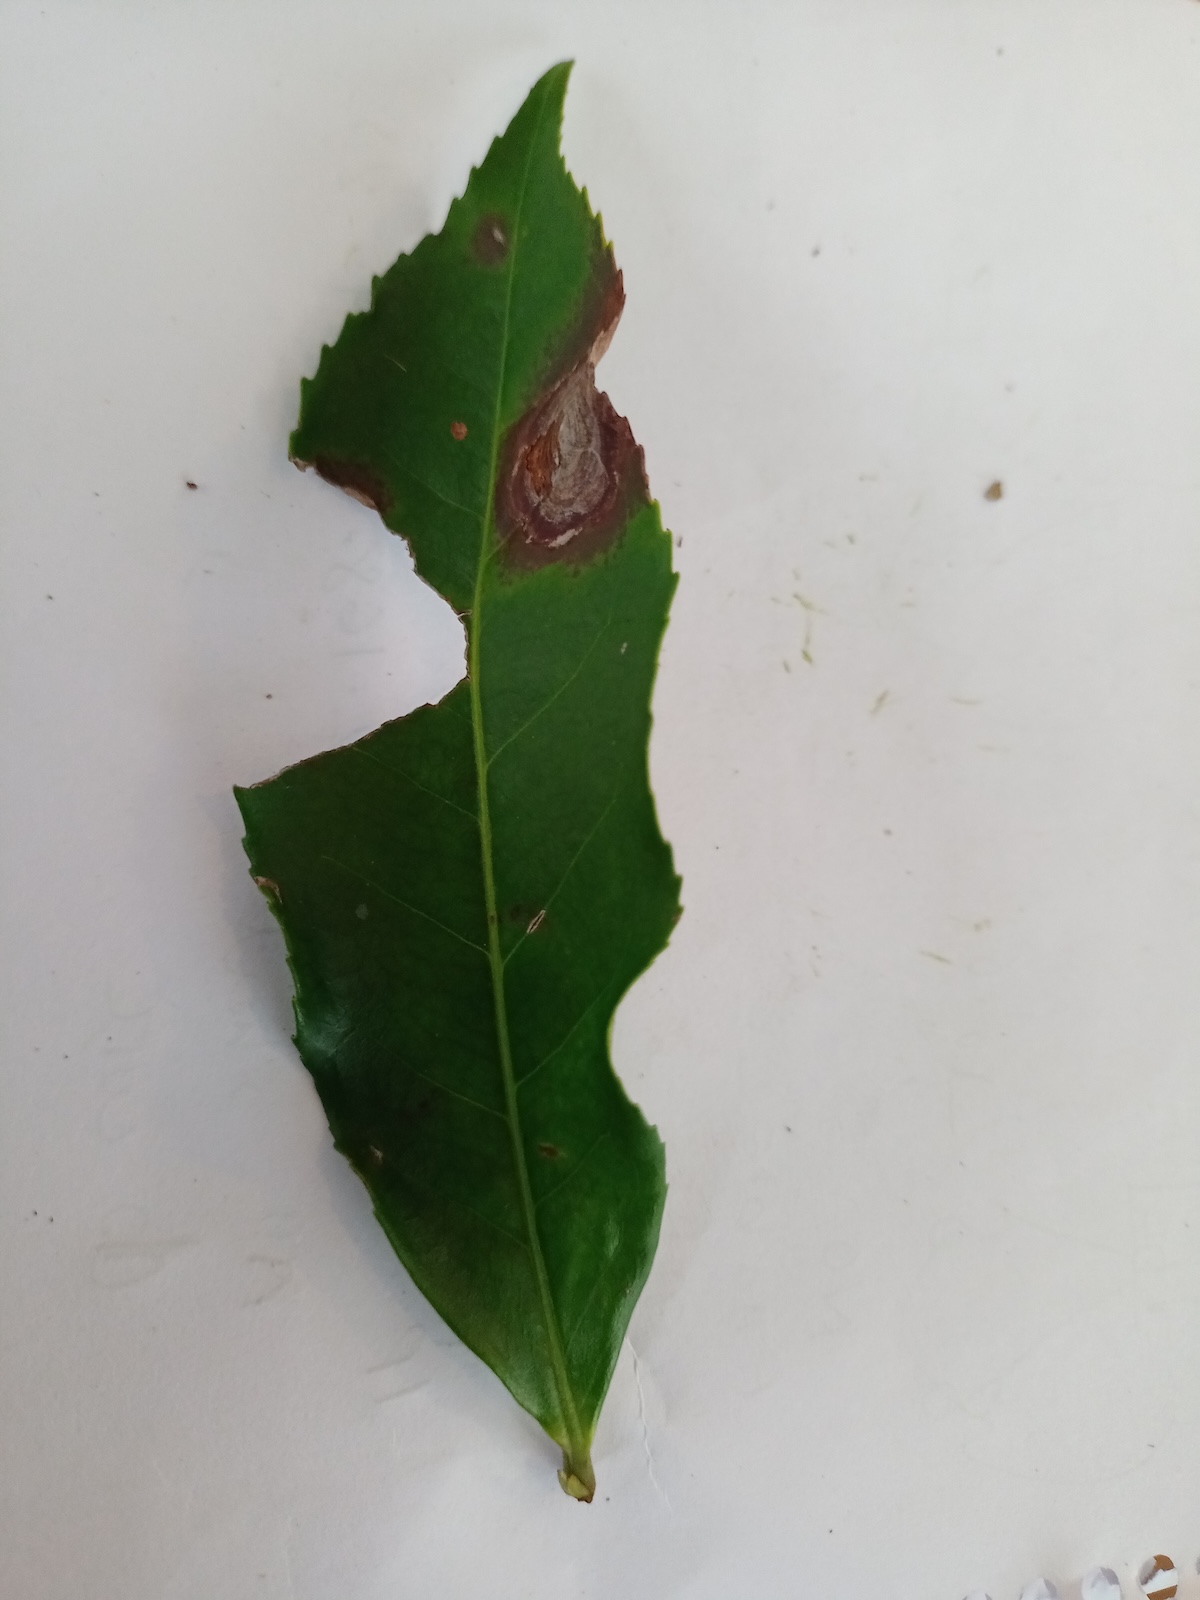
Label: Gray Blight